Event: Nepal Earthquake
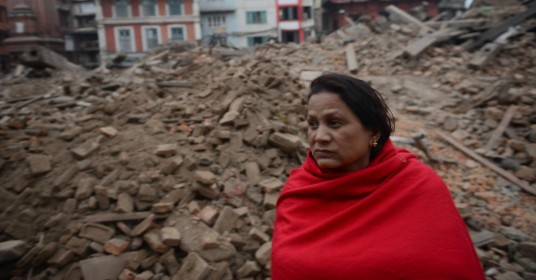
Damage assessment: damage